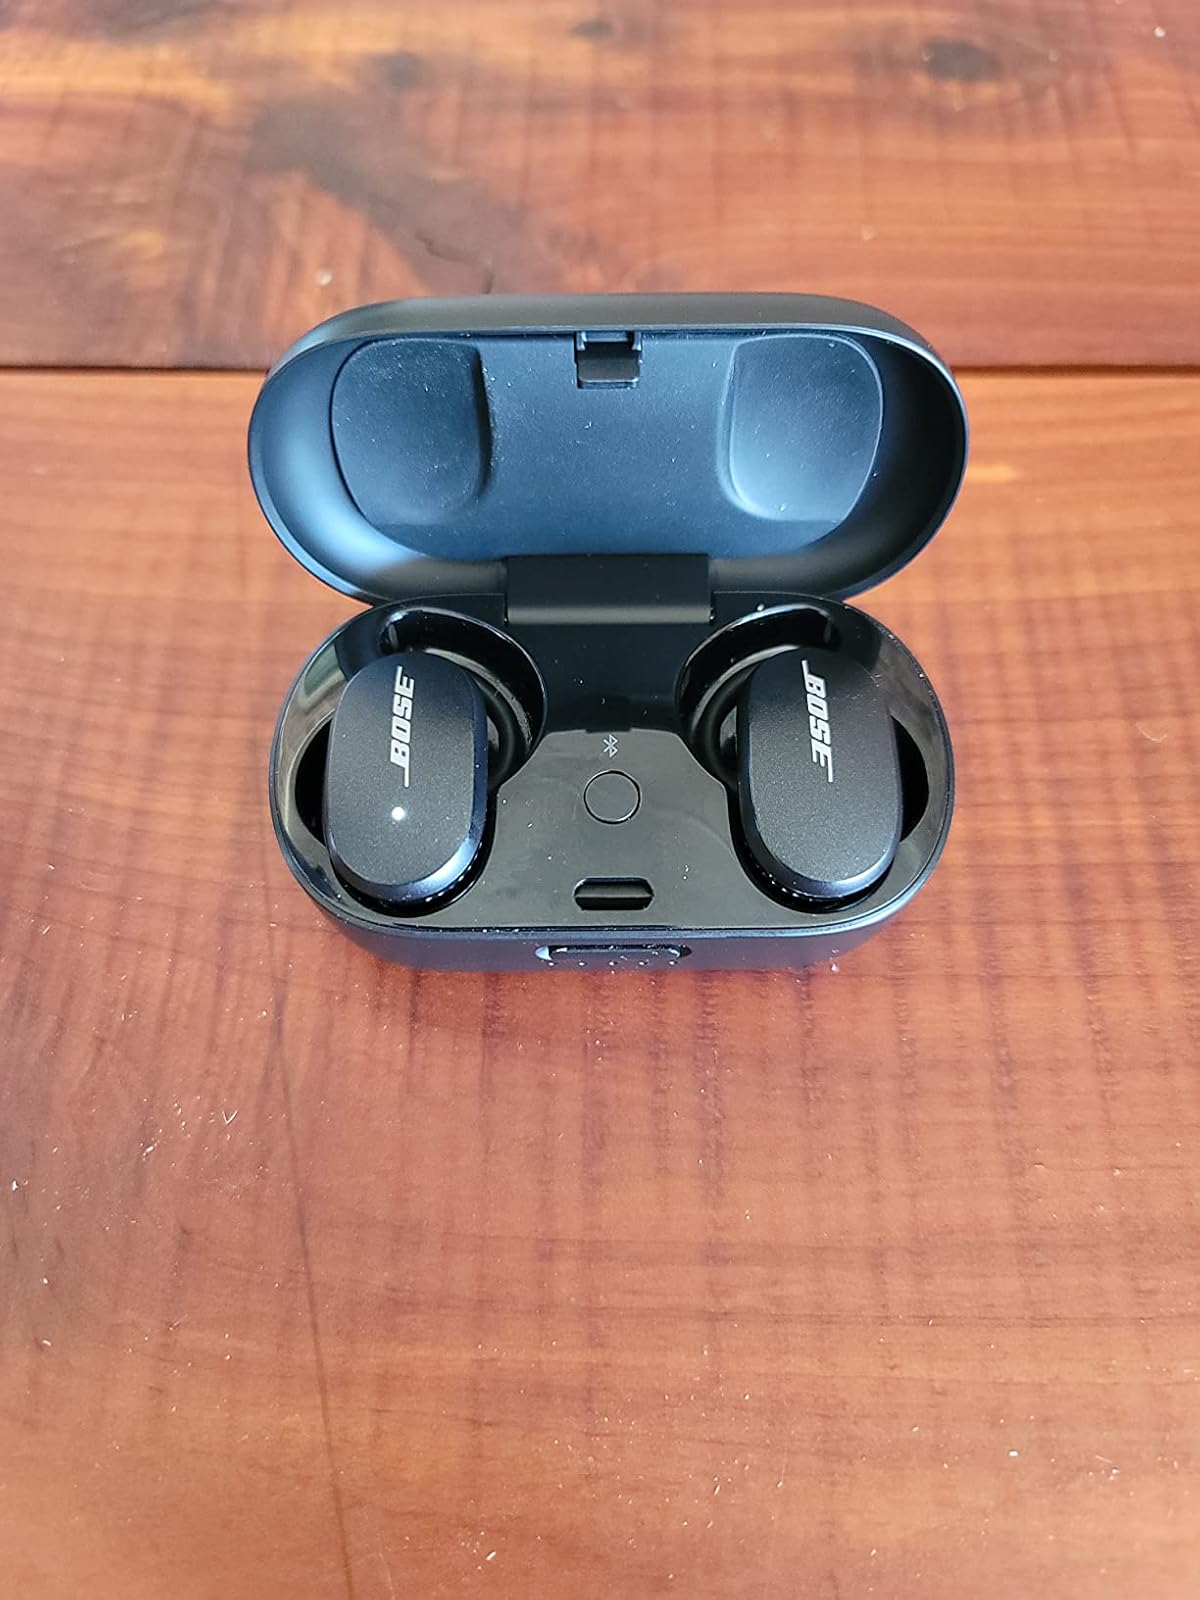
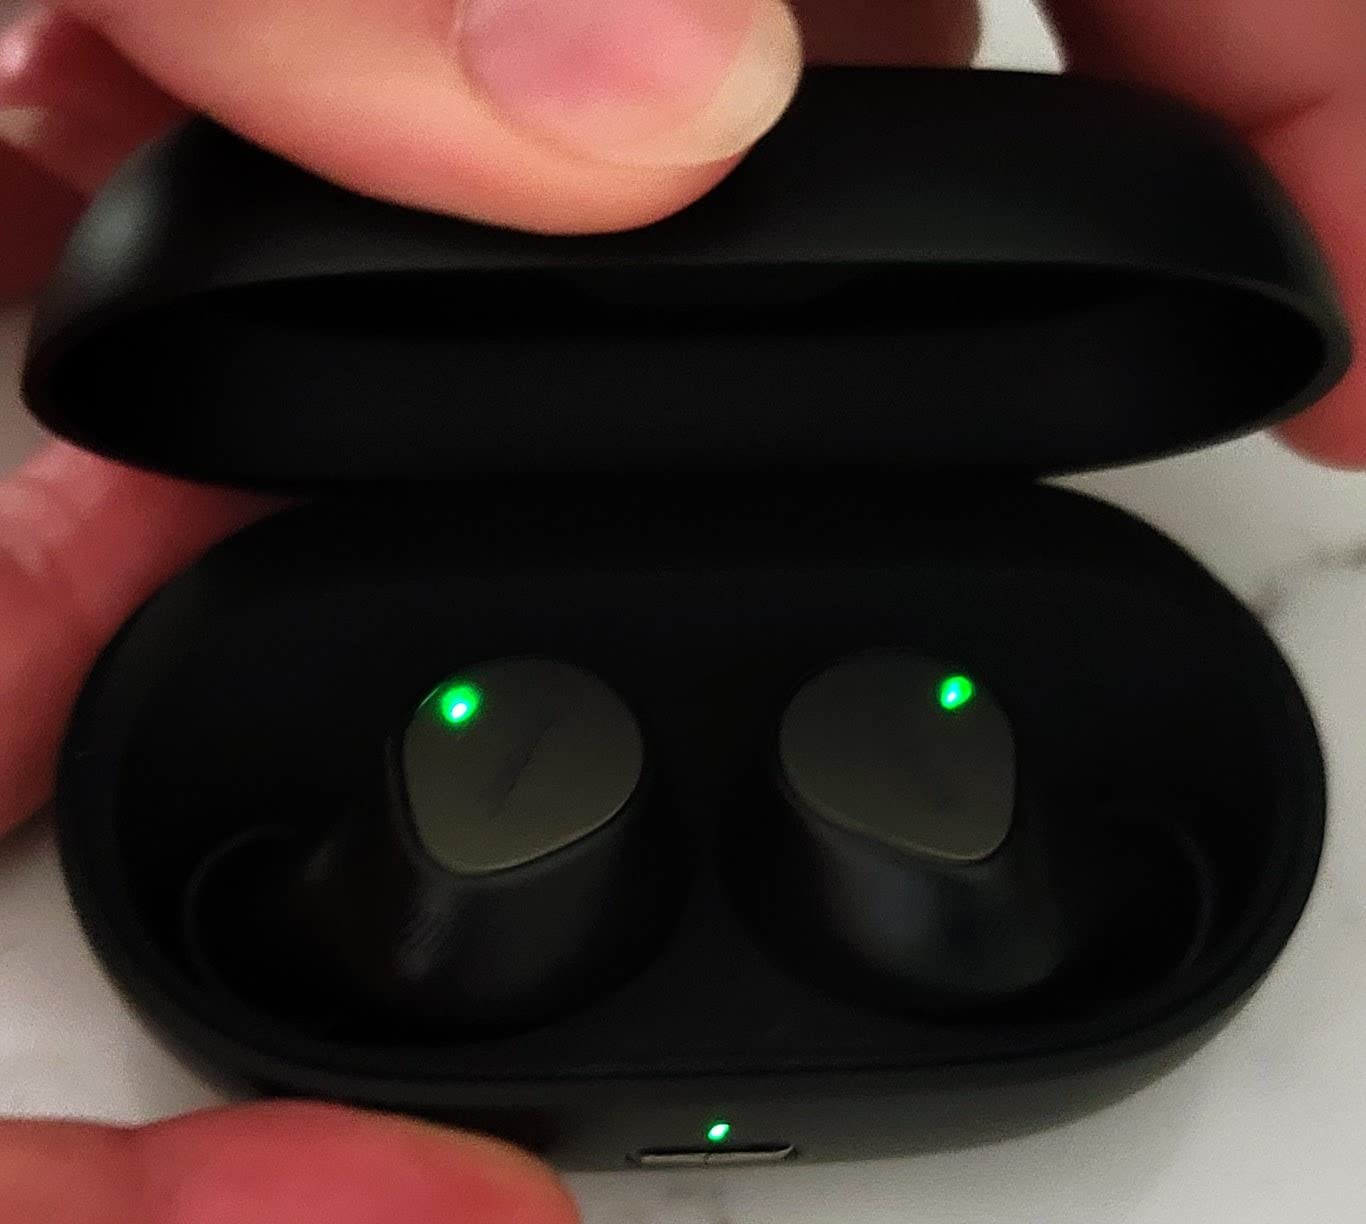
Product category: earbuds
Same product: no